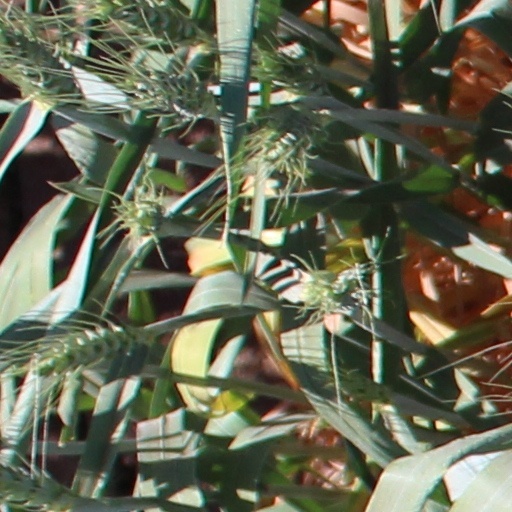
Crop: wheat